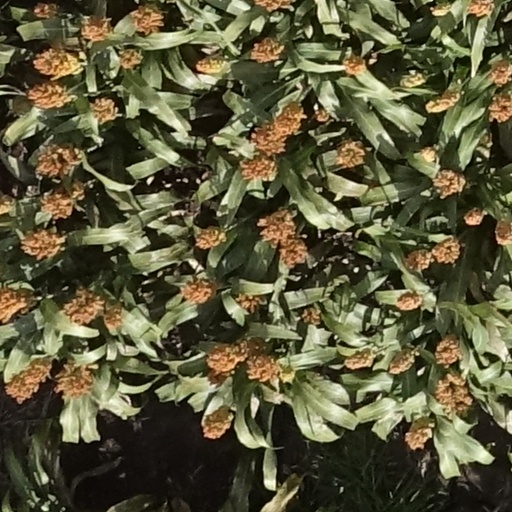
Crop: sorghum